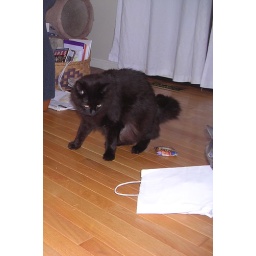
Ares can't decide which to attack -- the new catnip pillow or the bag it came in